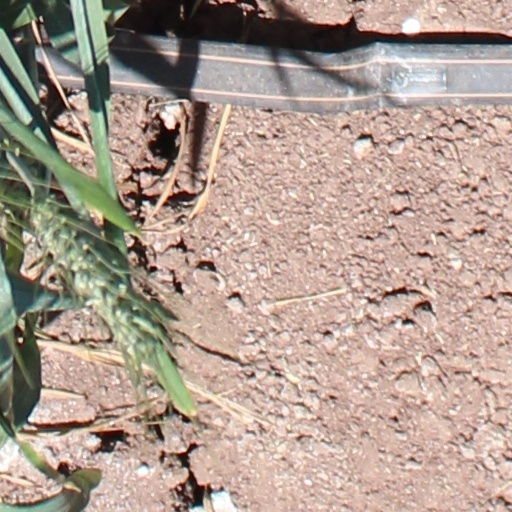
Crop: wheat